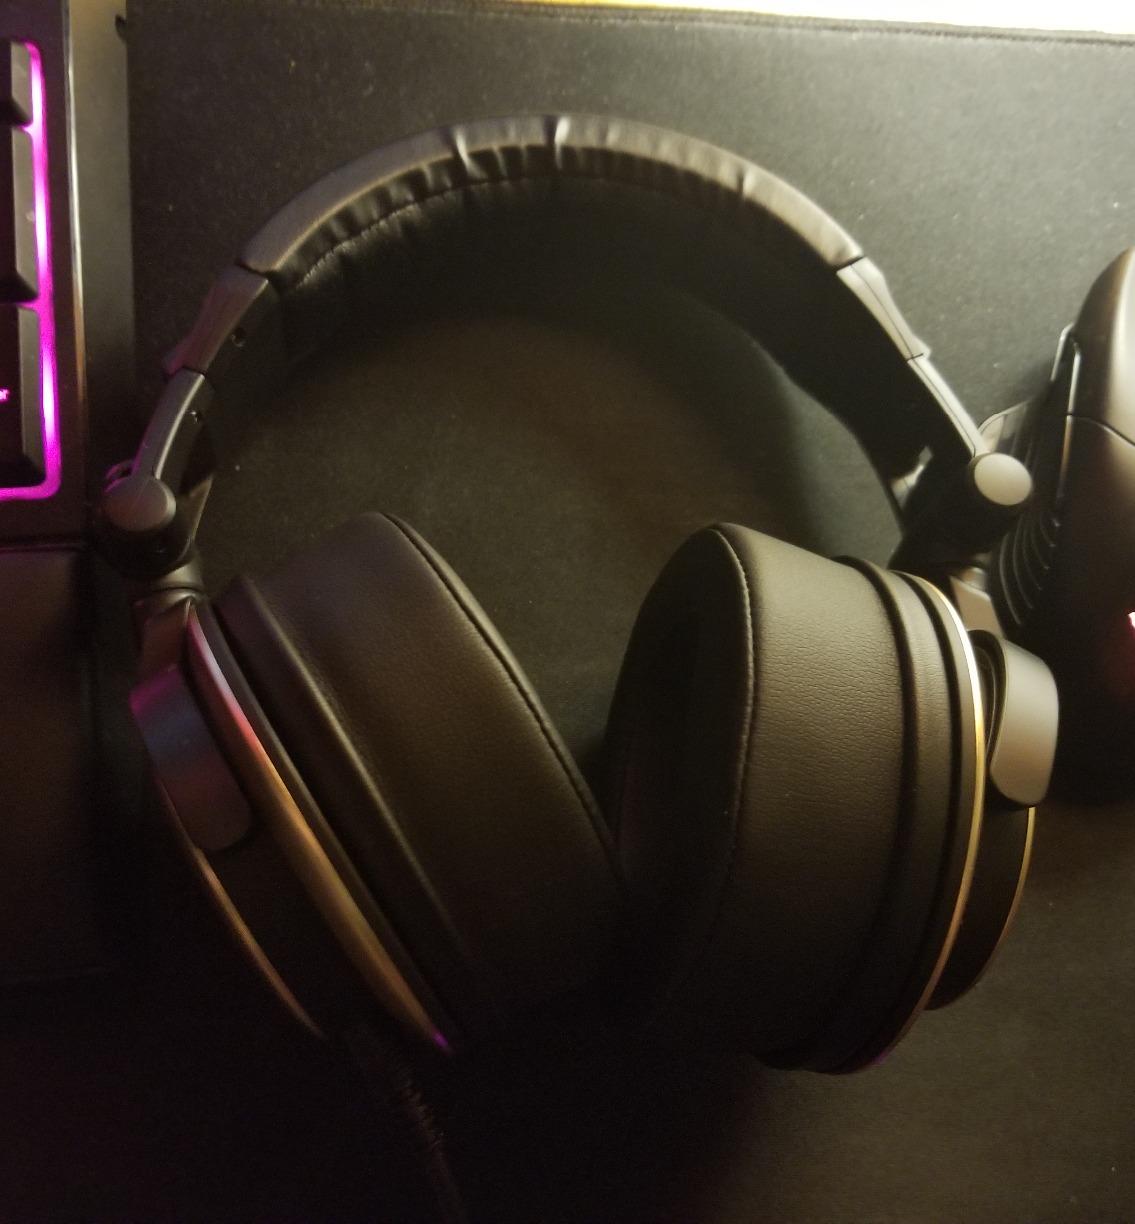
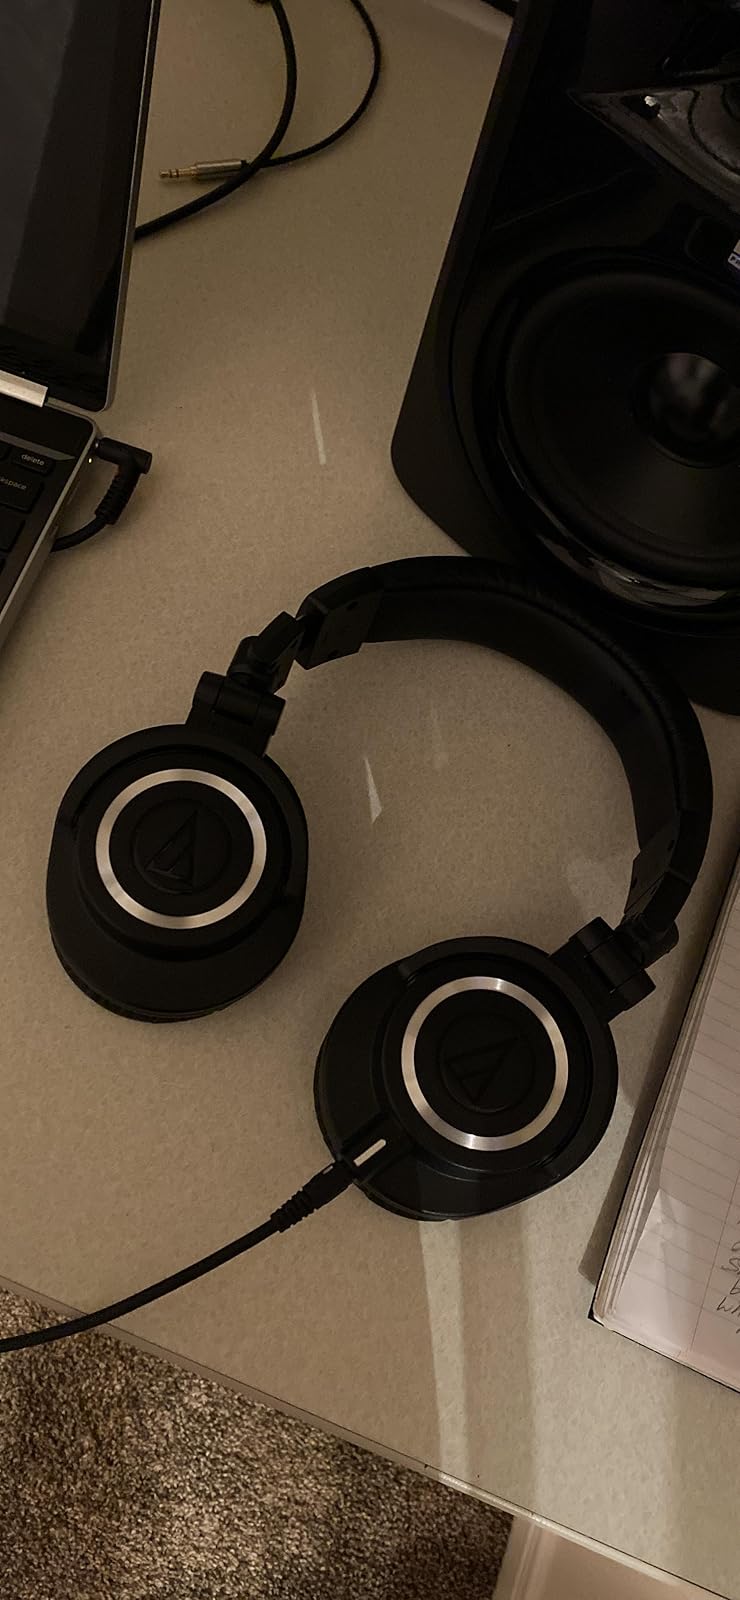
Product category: headphones
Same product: no